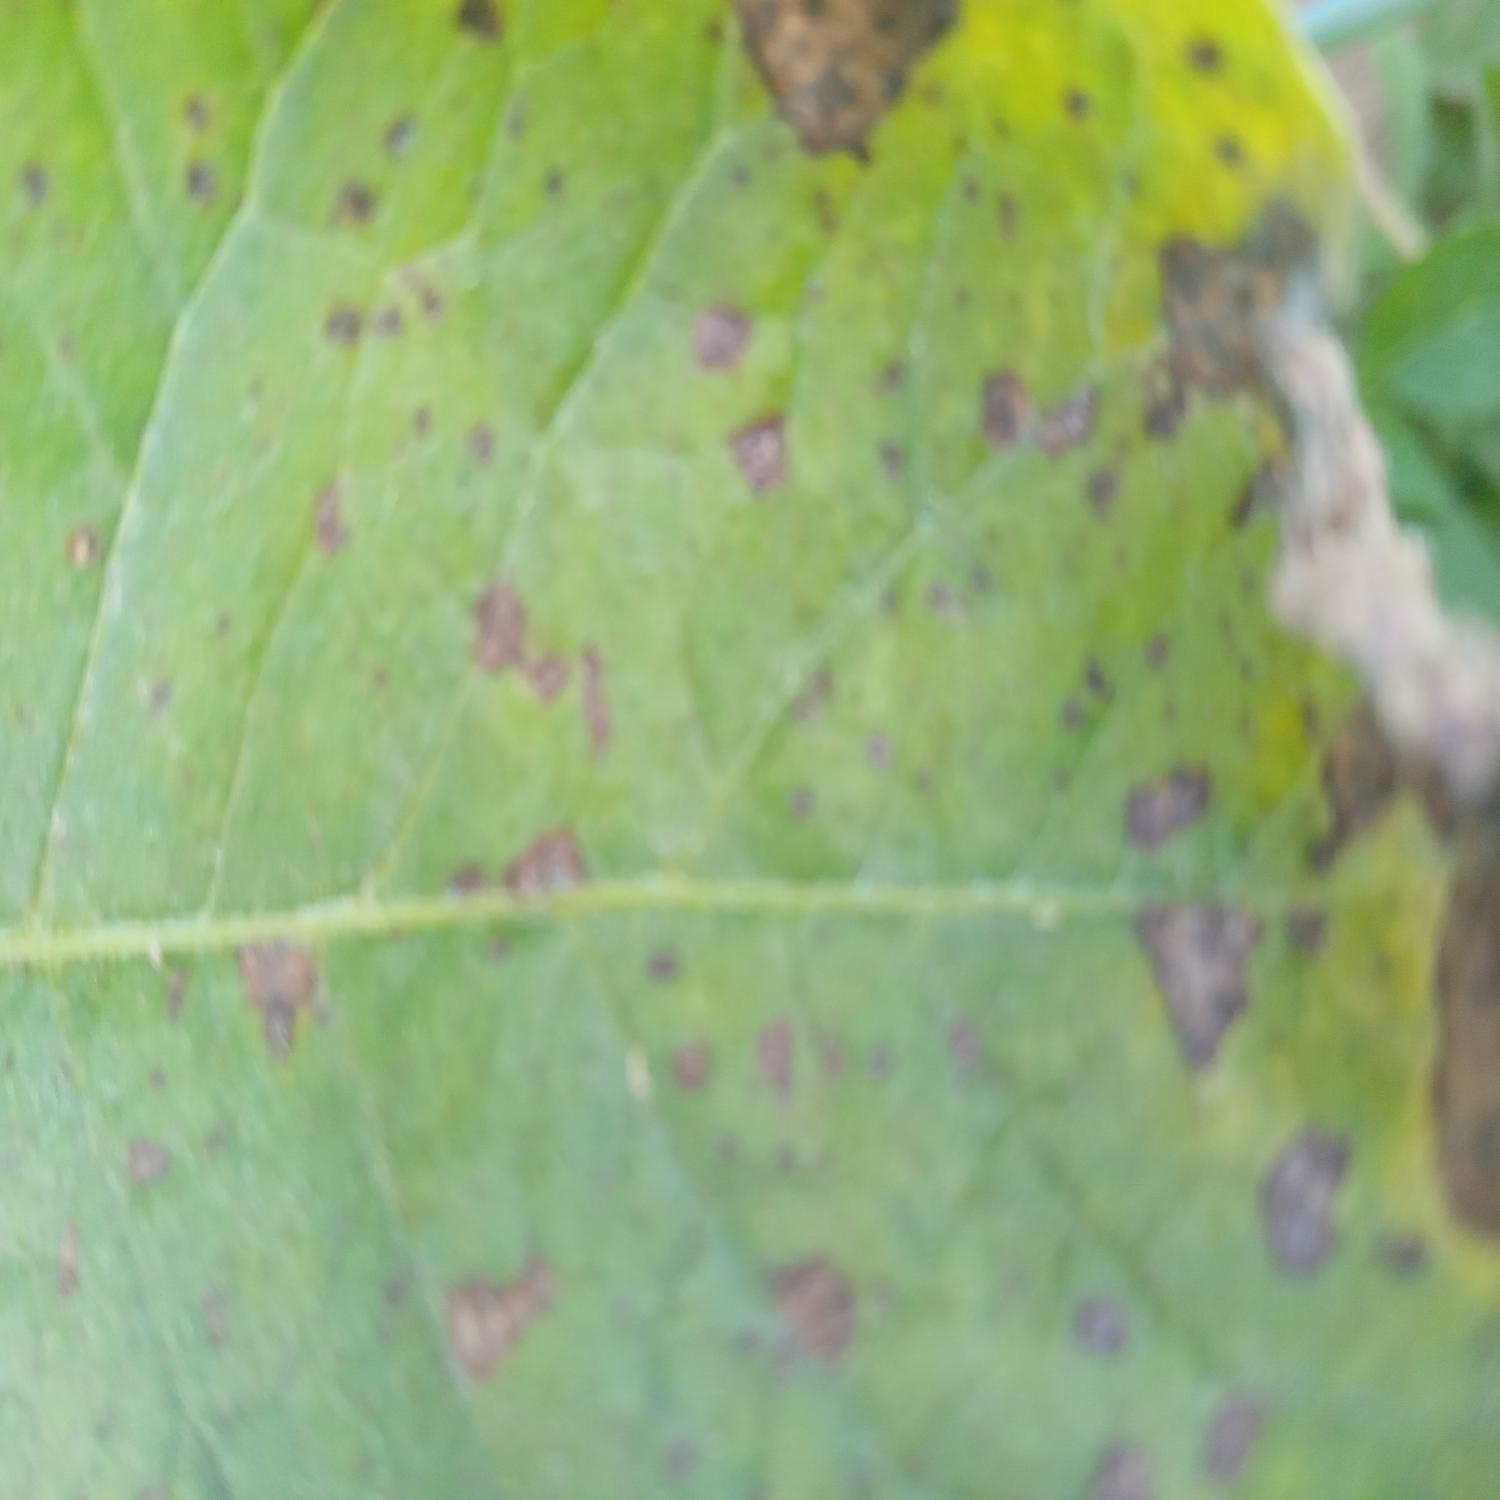
Label: Fungi